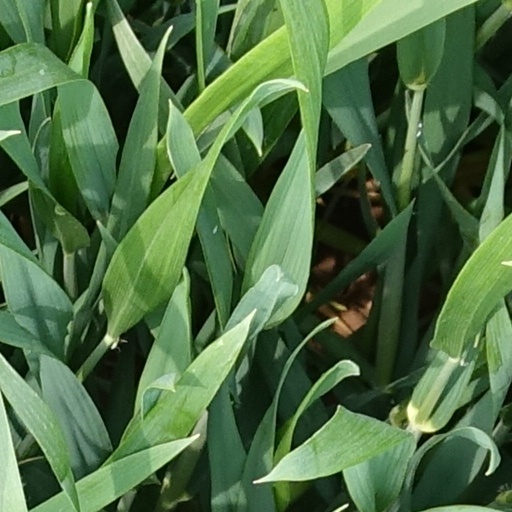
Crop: wheat